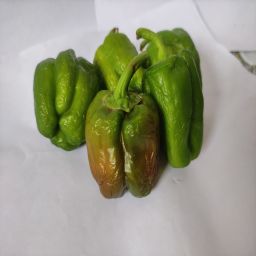
Crop: Bell Pepper
Quality: Ripe